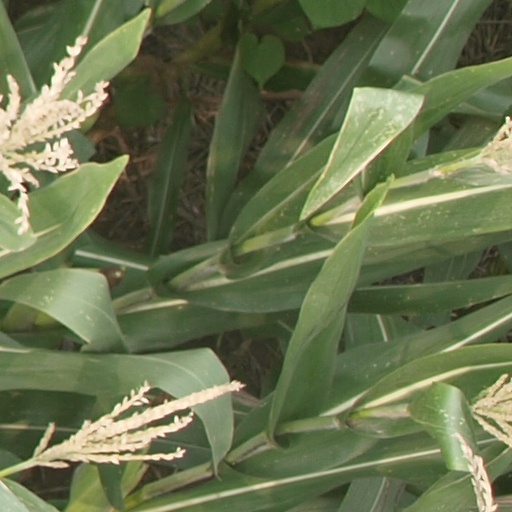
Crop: maize; corn